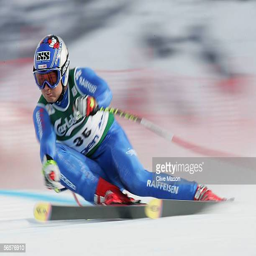
person in action during second practice for the race